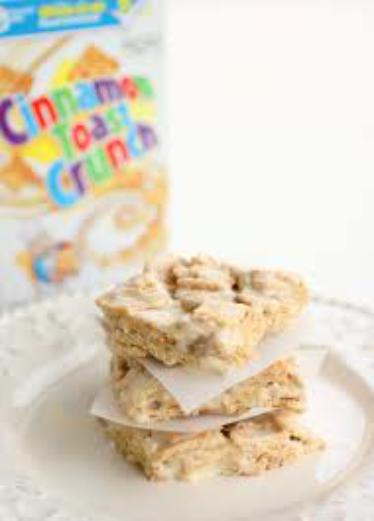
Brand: Cinnamon Toast Crunch
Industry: Food